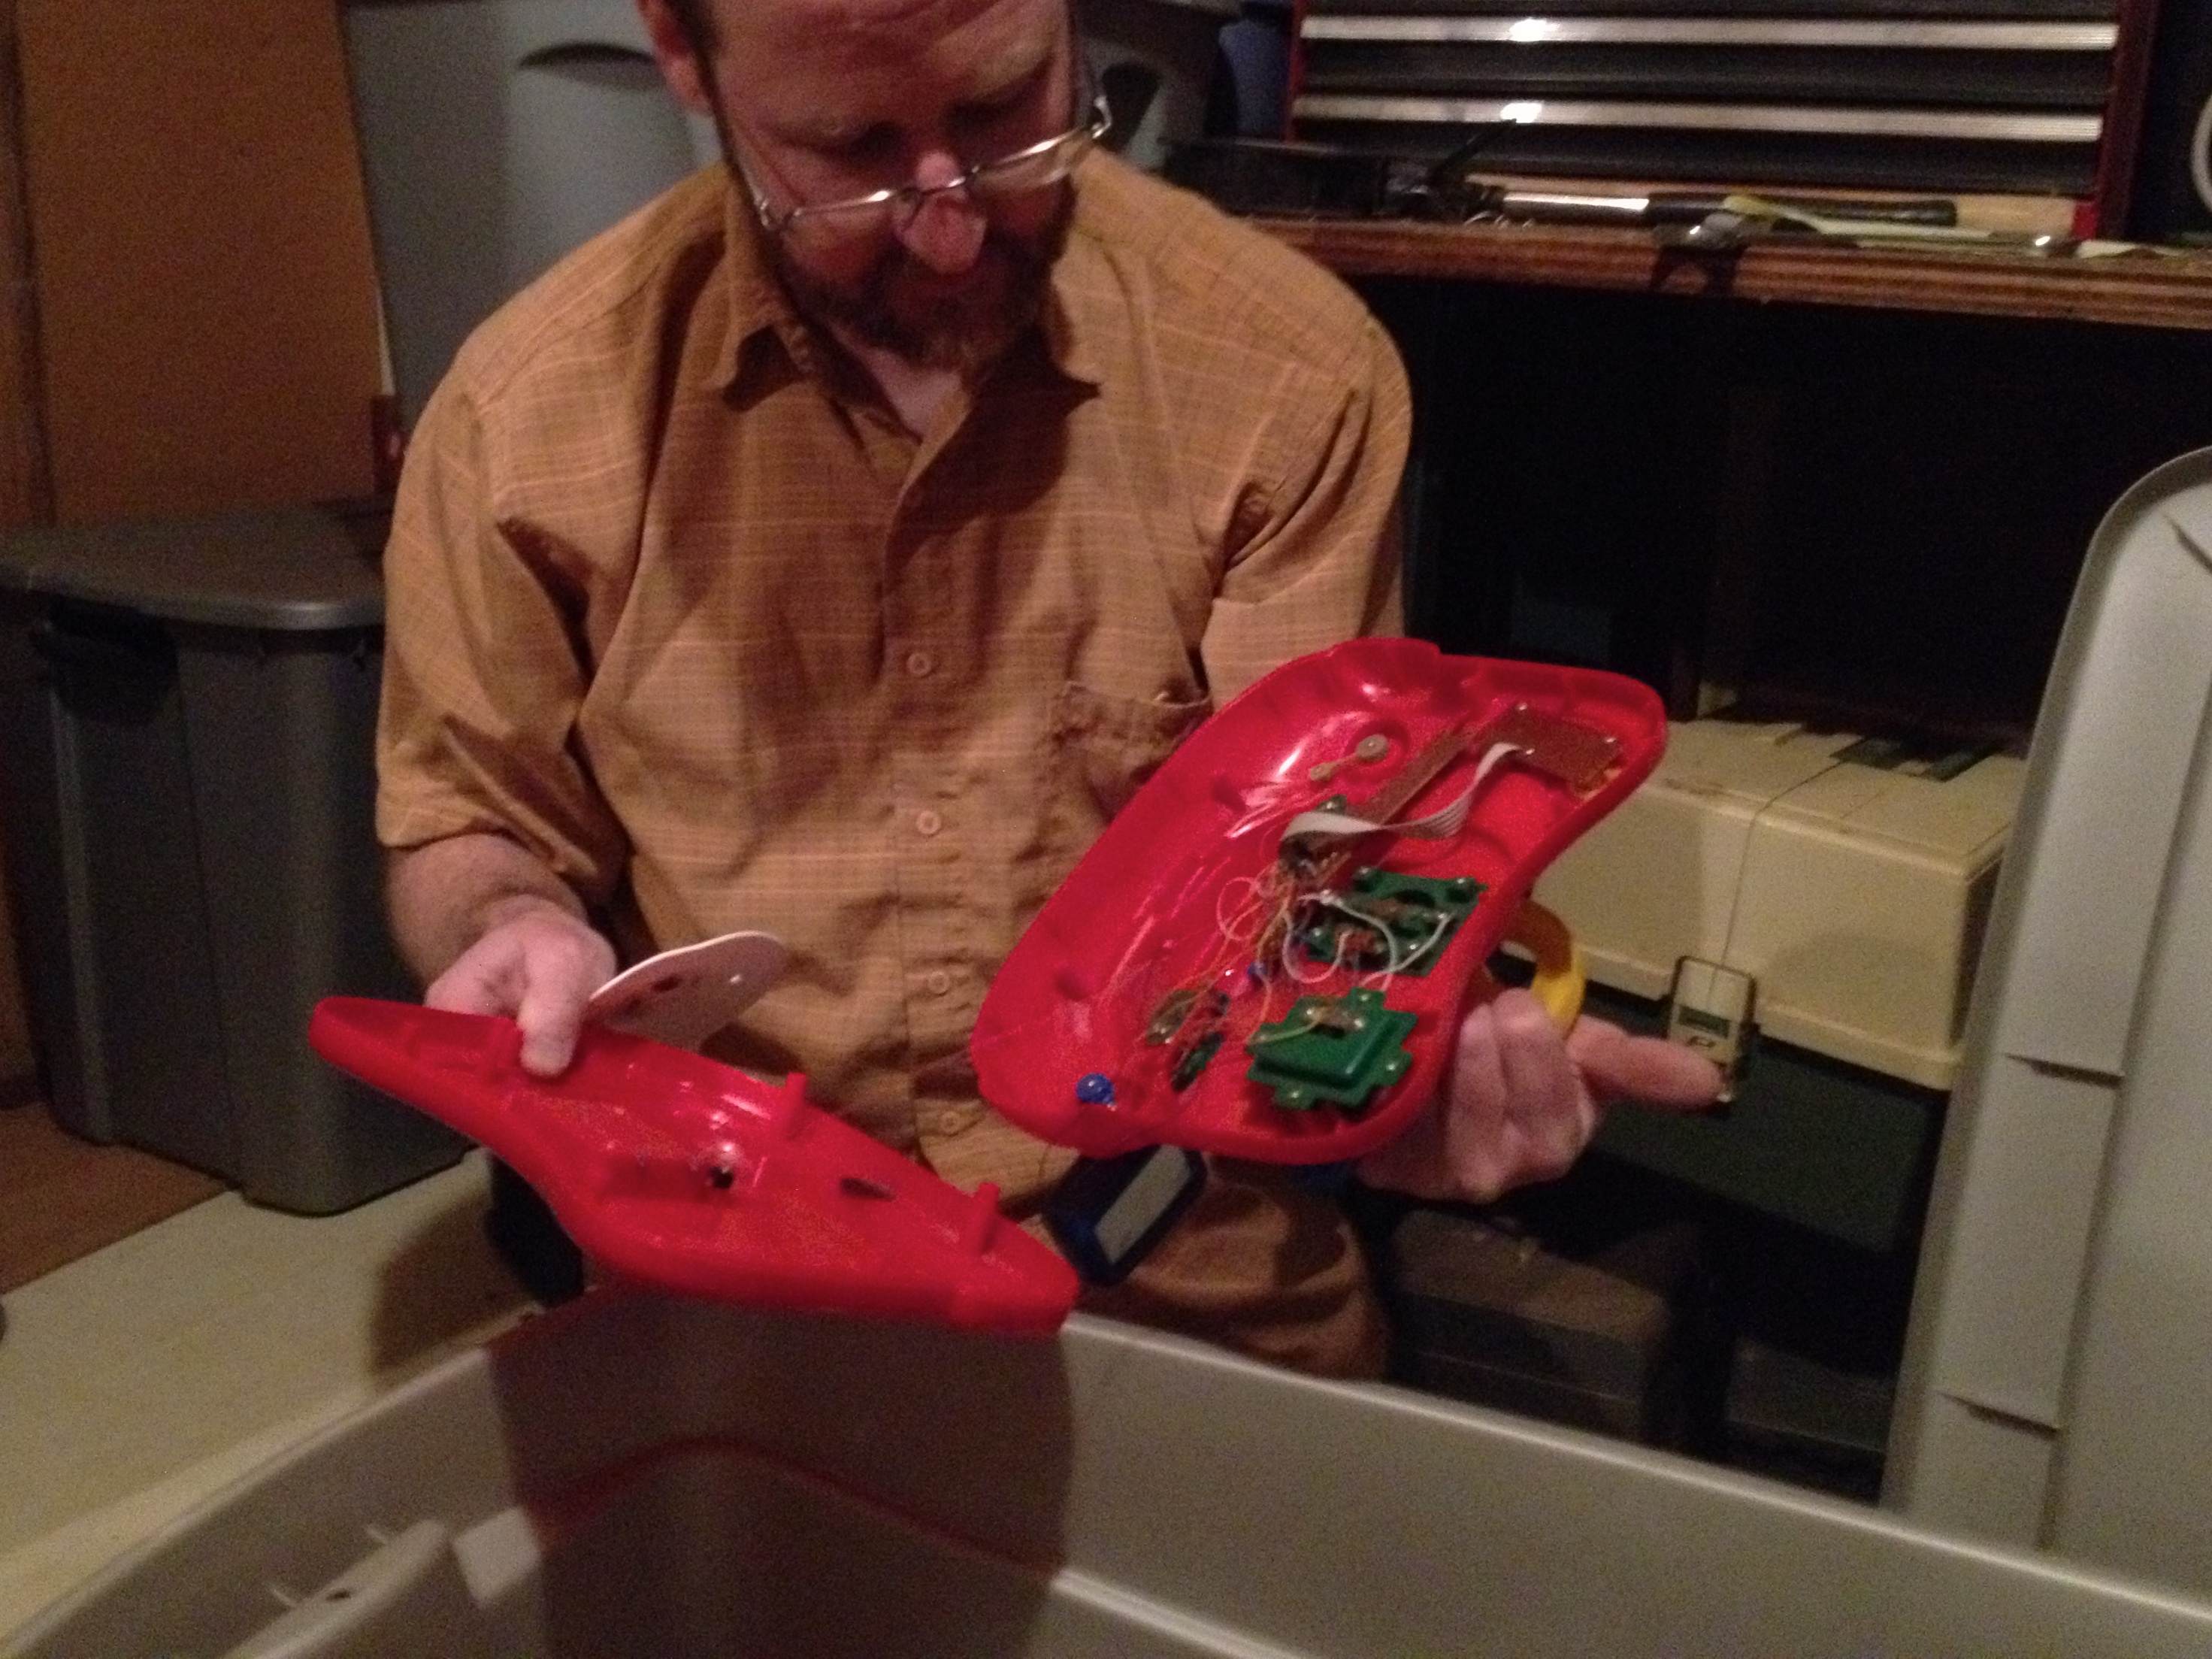
finger, food, arm, product